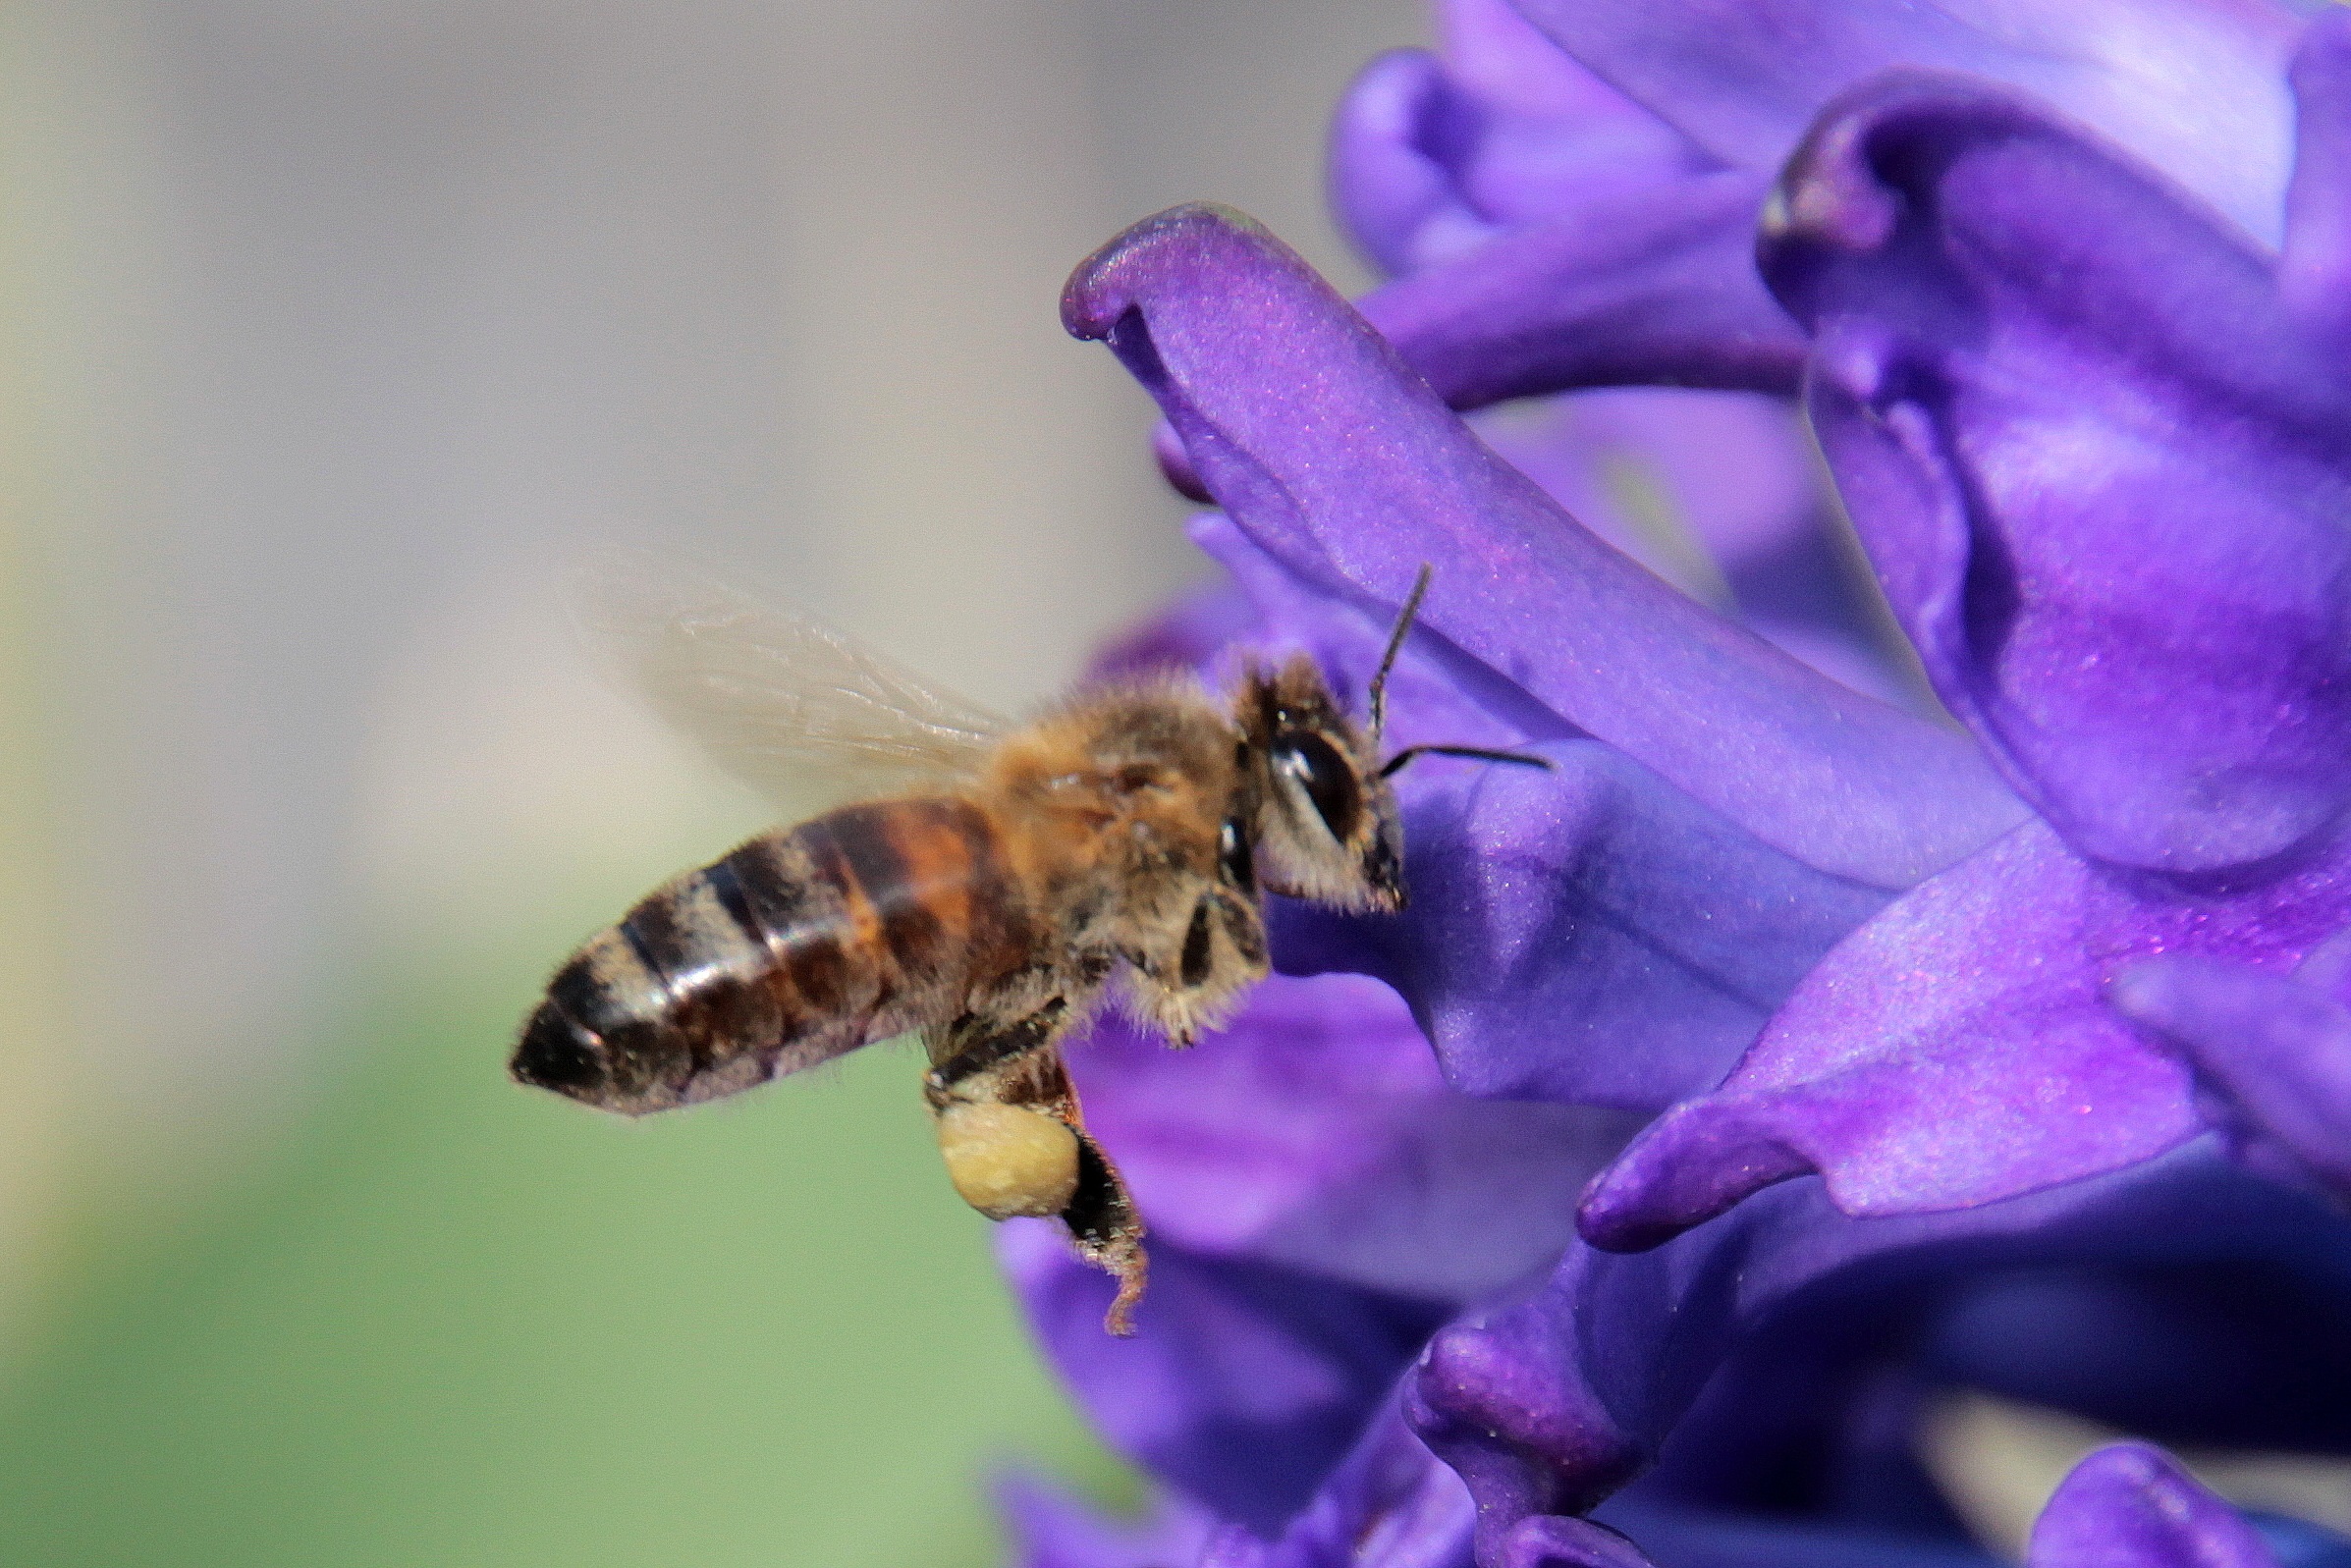
nature, blossom, photography, flower, petal, bloom, fly, pollen, insect, flora, fauna, invertebrate, close up, bee, nectar, macro photography, arthropod, honey bee, on approach, pollinator, blue hyacinth, membrane winged insect